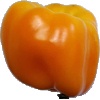
Label: Pepper Yellow 1